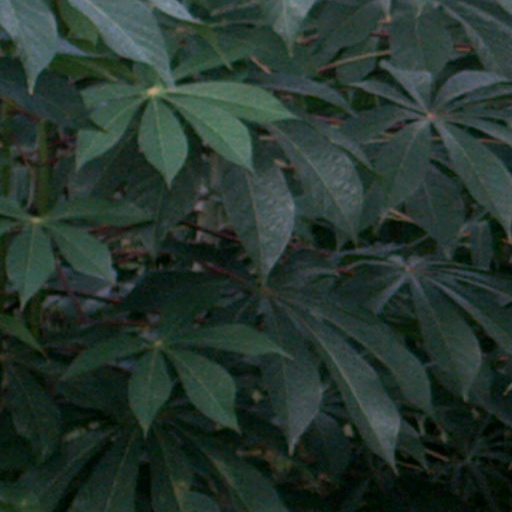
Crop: cassava